Tlaxcala

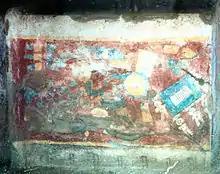
Mural at Tizatlan

The state contains more than 1,000 archeological sites with only seven fully excavated and open to the public. The last of these is Ocotelulco, situated on a hill near the town of San Francisco Ocotelulco. It is a collection of dwellings with raised areas for ceremonial purposes. Its altar is similar to the one found at Tezcatlipoca, decorated with colorful frescos with images of Quetzalcoatl, Xolotl and Tlahuizcalpantecuhtli. These images are in the style of the Post-classic period and have been dated to about 1450.